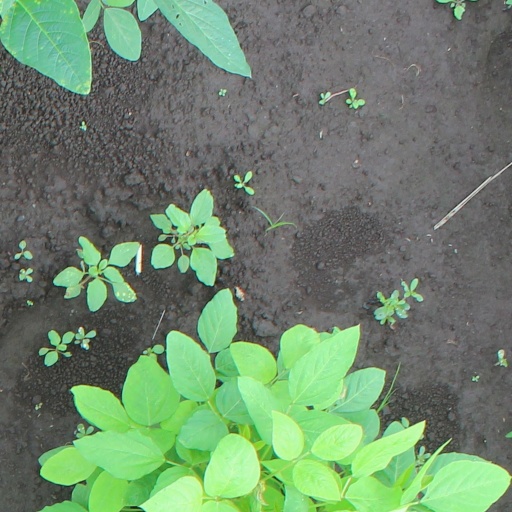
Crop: soybean